Laivateollisuus

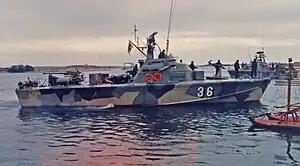
"Nuoli"-class gunboat.

After all the war reparations were completed, LaTe continued selling vessels to Soviet Union within the framework of Finno-Soviet trading agreement. Until the end of 1957, LaTe built 71 wooden 300-dwt fishing and sealing ships. In 1958 the company handed over to Soviet Union 12 marine research vessels with 720 dwt tonnage. The vessels were specially made for arctic waters.